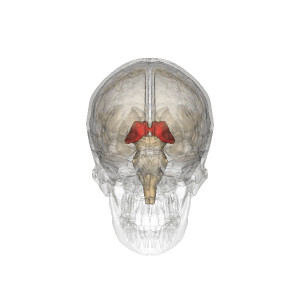
Le thalamus constitue un volumineux noyau ovoïde, d'origine diencéphalique, pair et symétrique de chaque côté du troisième ventricule.